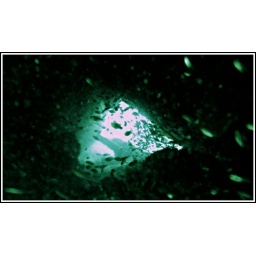
Hundreds of little tiny fish hiding under the wing of the plane